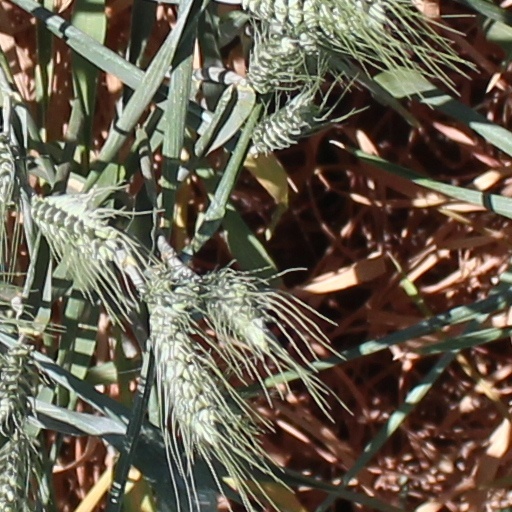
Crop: wheat